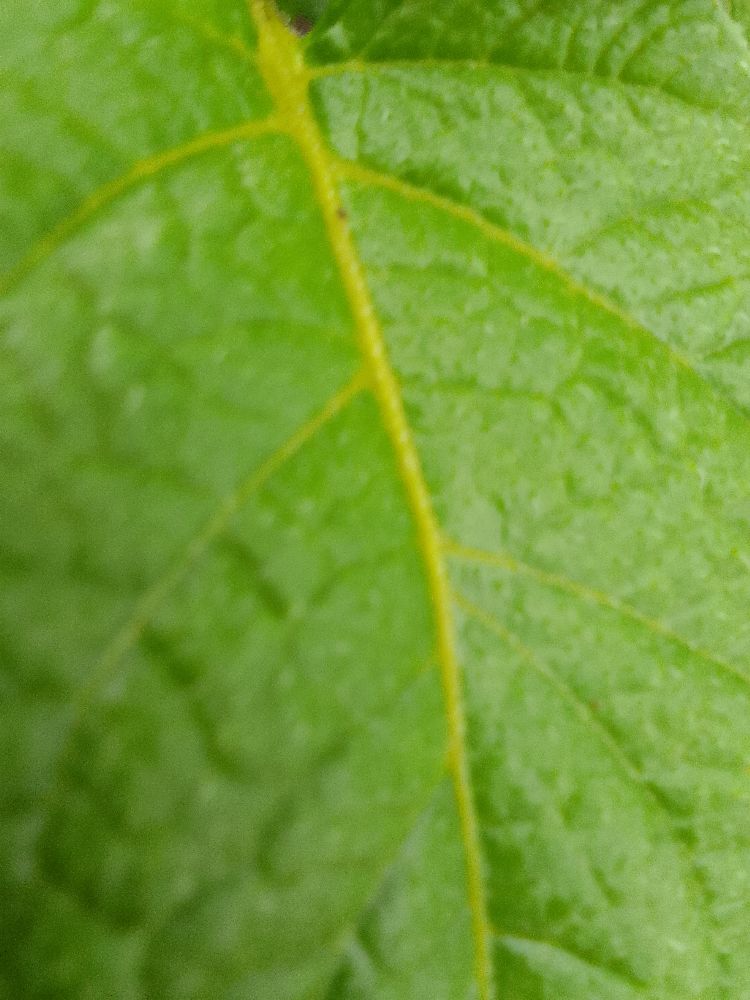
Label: Healthy